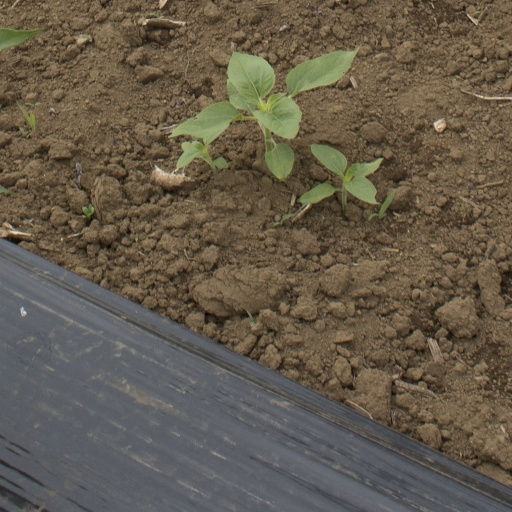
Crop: Jerusalem artichoke